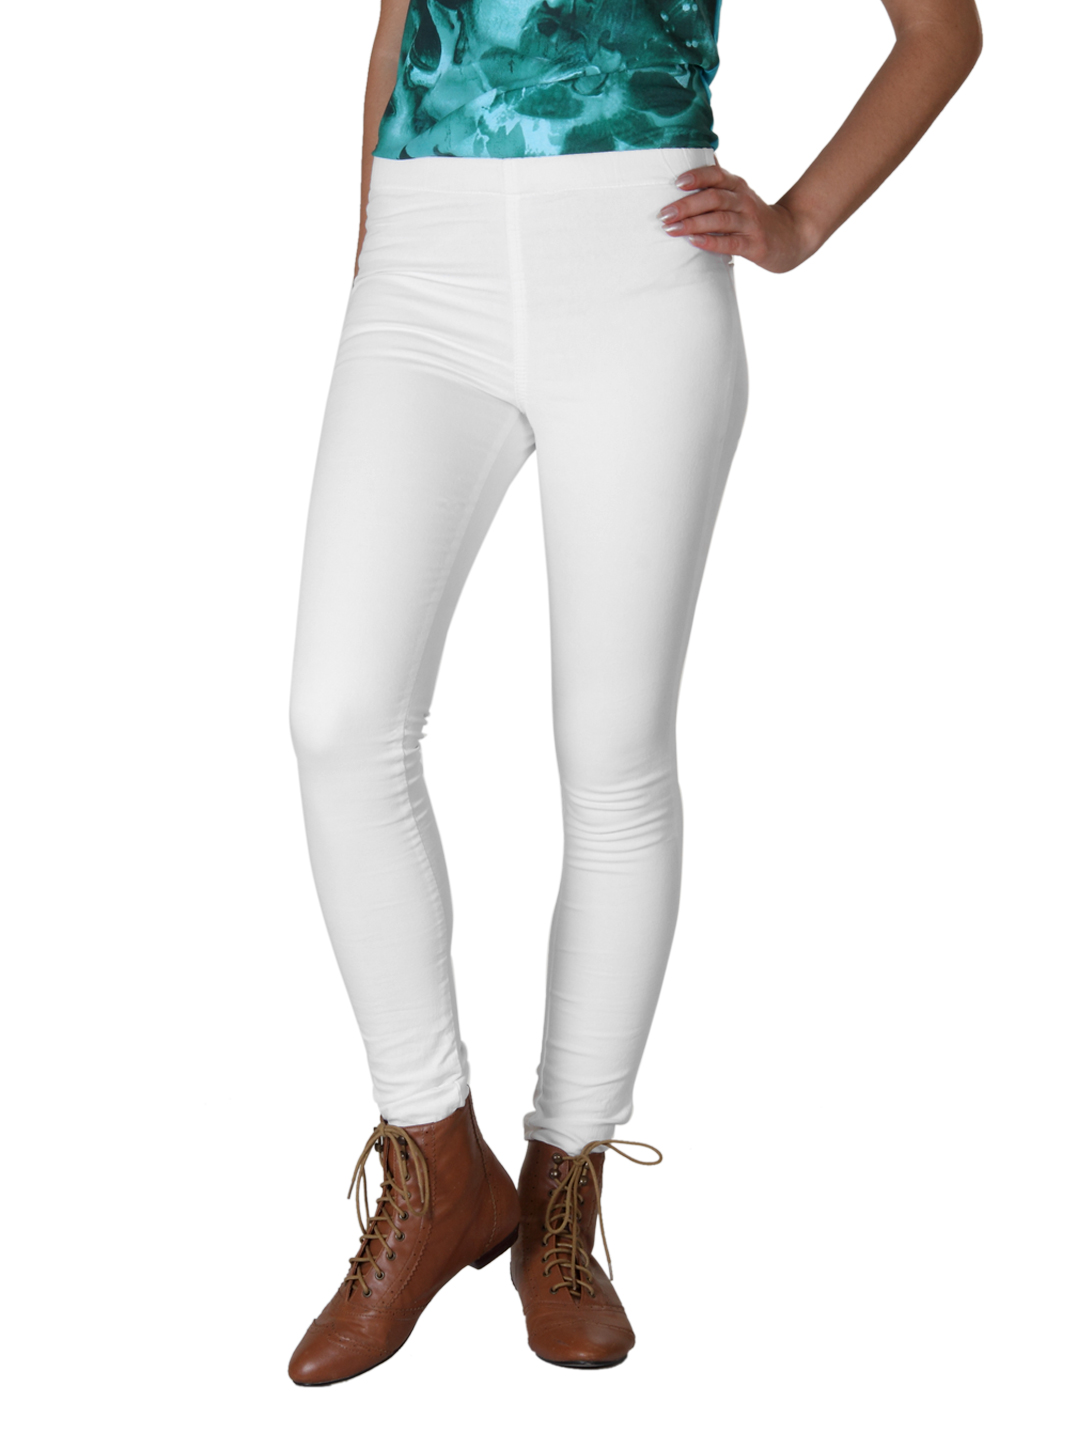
Kraus Jeans Women White Leggings
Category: Apparel / Bottomwear / Leggings
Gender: Women
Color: White
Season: Fall 2012
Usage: Casual